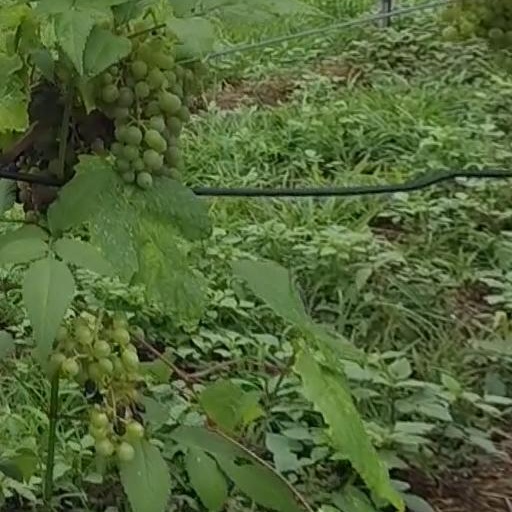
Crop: grape